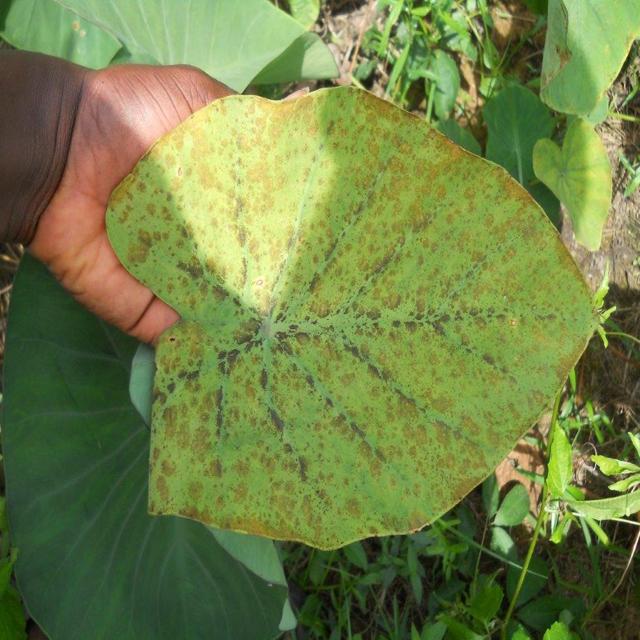
Label: Mid_Blight